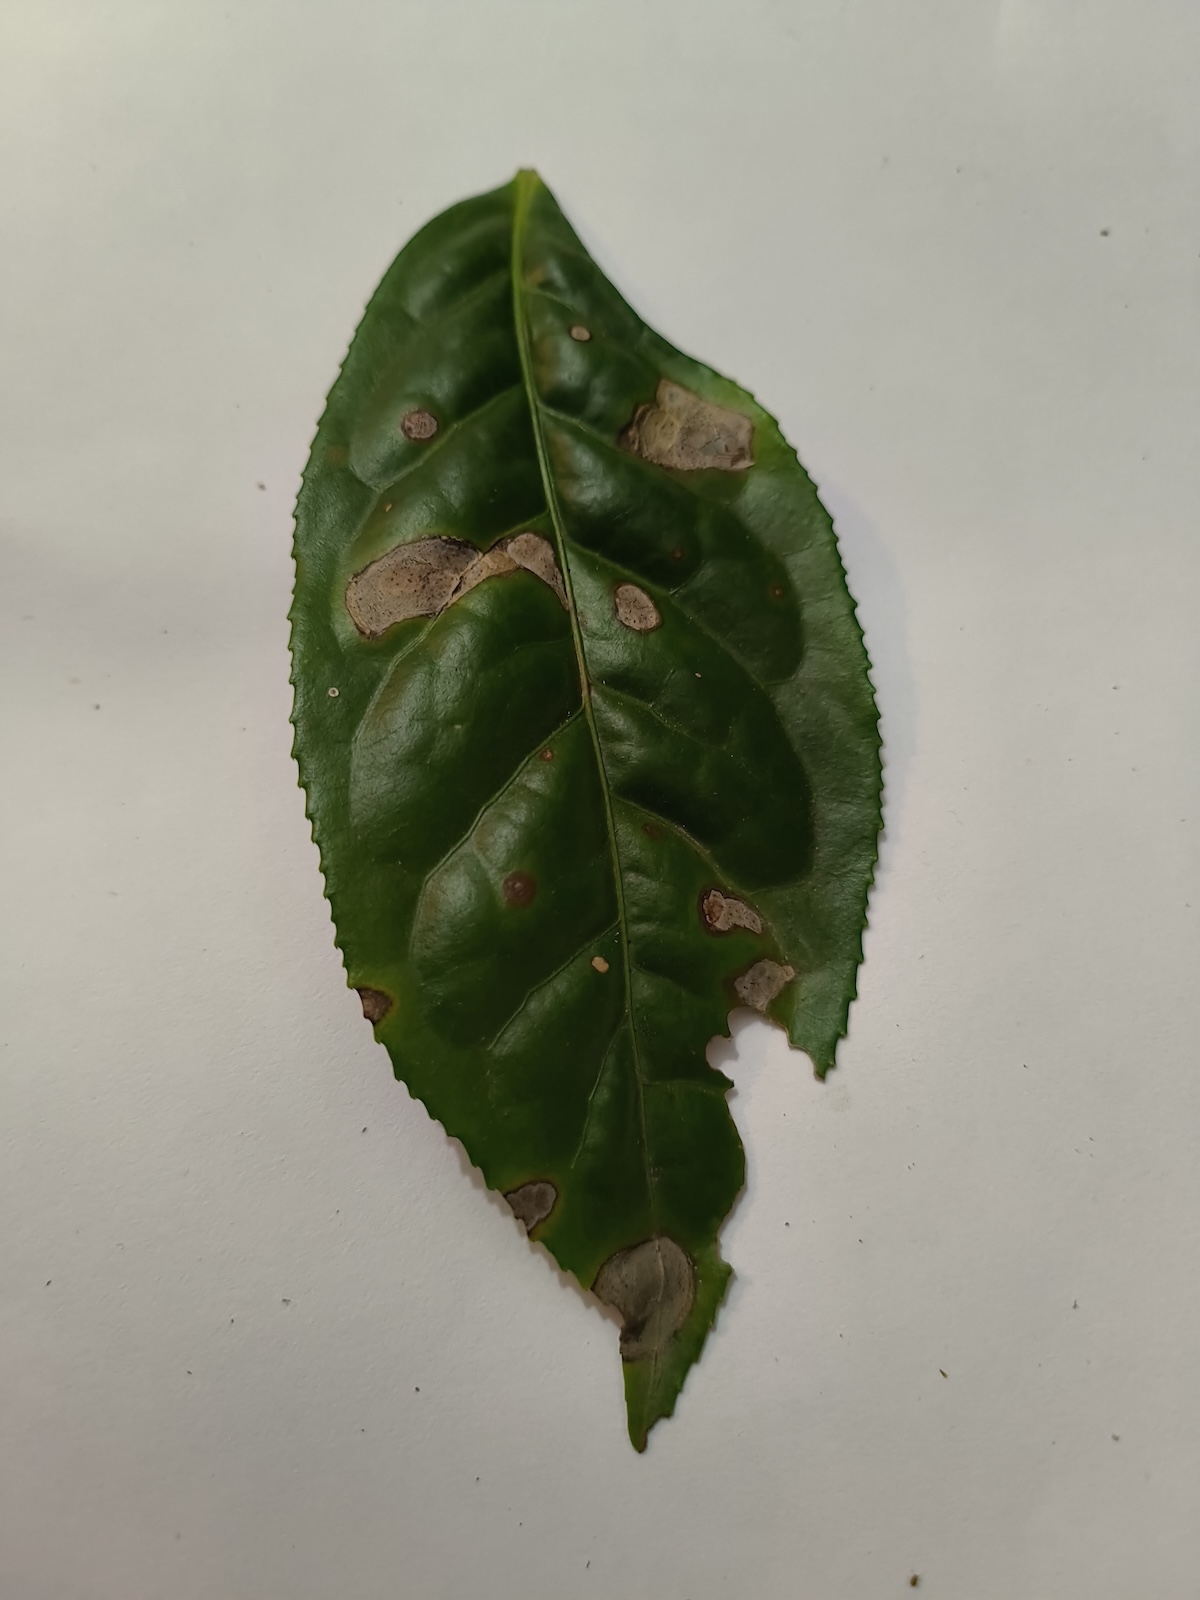
Label: Gray Blight